Prince C. Johnson III

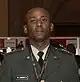

Major General Prince Charles Johnson III (born 12 July 1976) is a retired Liberian military officer who served as the Chief of Staff of the Armed Forces from 5 February 2018 to 5 February 2024.